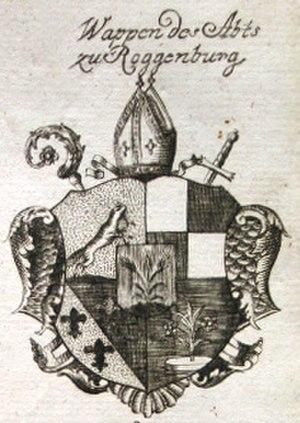
L'abbaye de Roggenburg est une collégiale des Prémontrés, située à Roggenburg, dans l'arrondissement de Neu-Ulm en Bavière. Elle est gérée comme prieuré dépendant de l'abbaye de Windberg, dans le sud de la Bavière.